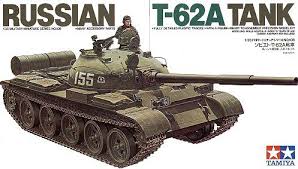
Label: Tank